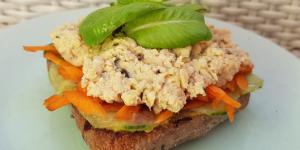
pate de atun vegano